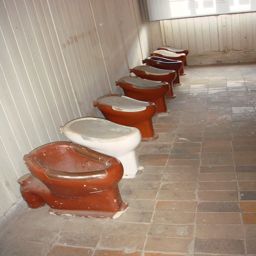
A row of brown and white toilets in a bathroom.
A row of old toilets are lined up on brick.
Many white and red toilets lined up on a wall.
A row of busted up toilets sitting on a tiled floor.
a row of old toilets in a run down room